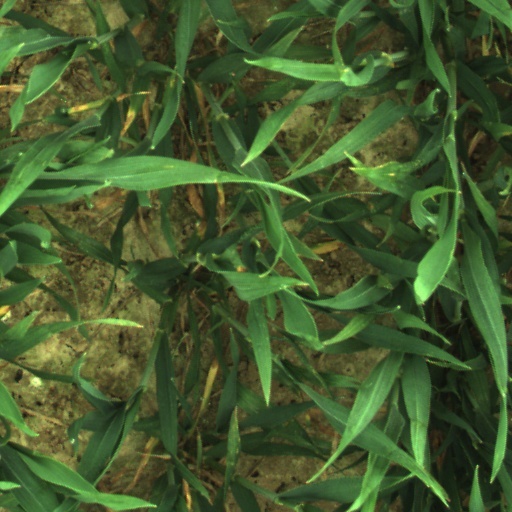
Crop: wheat